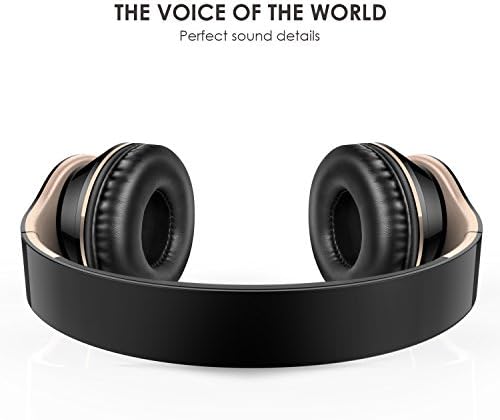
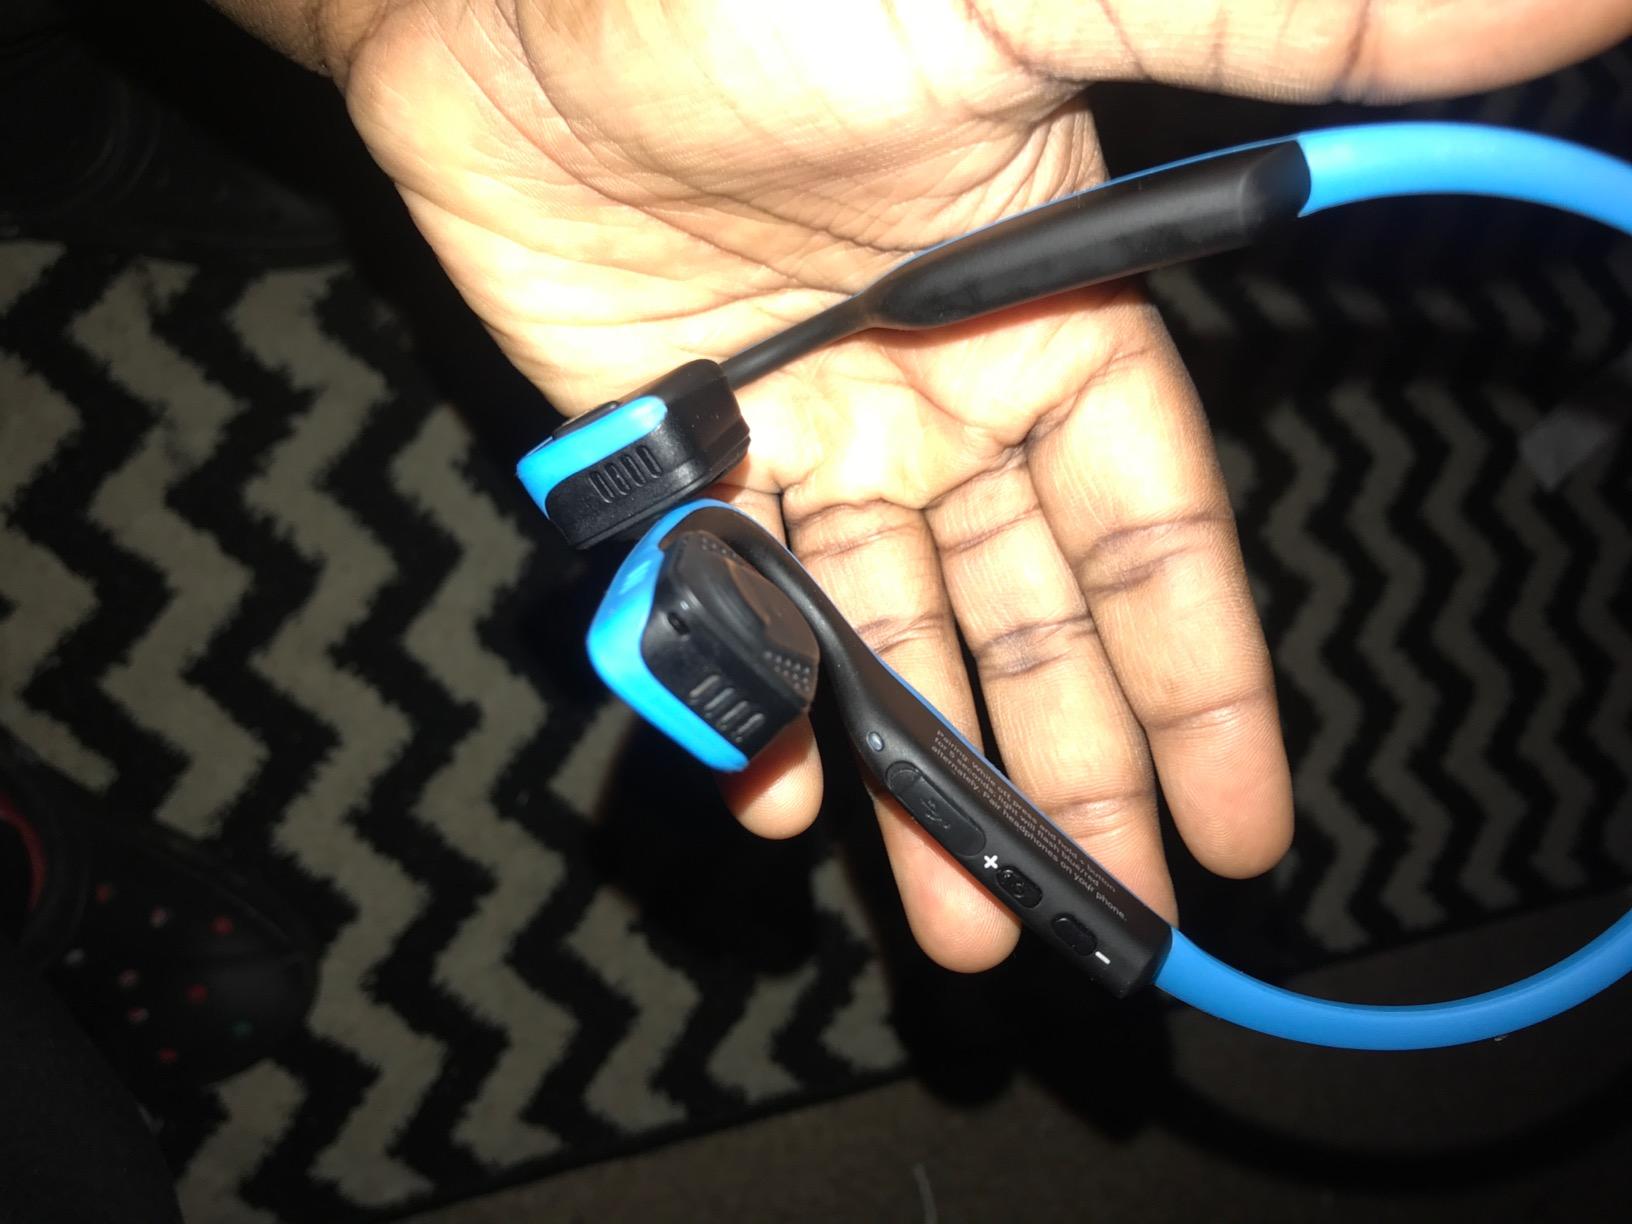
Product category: headphones
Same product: no